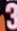
Number: 3